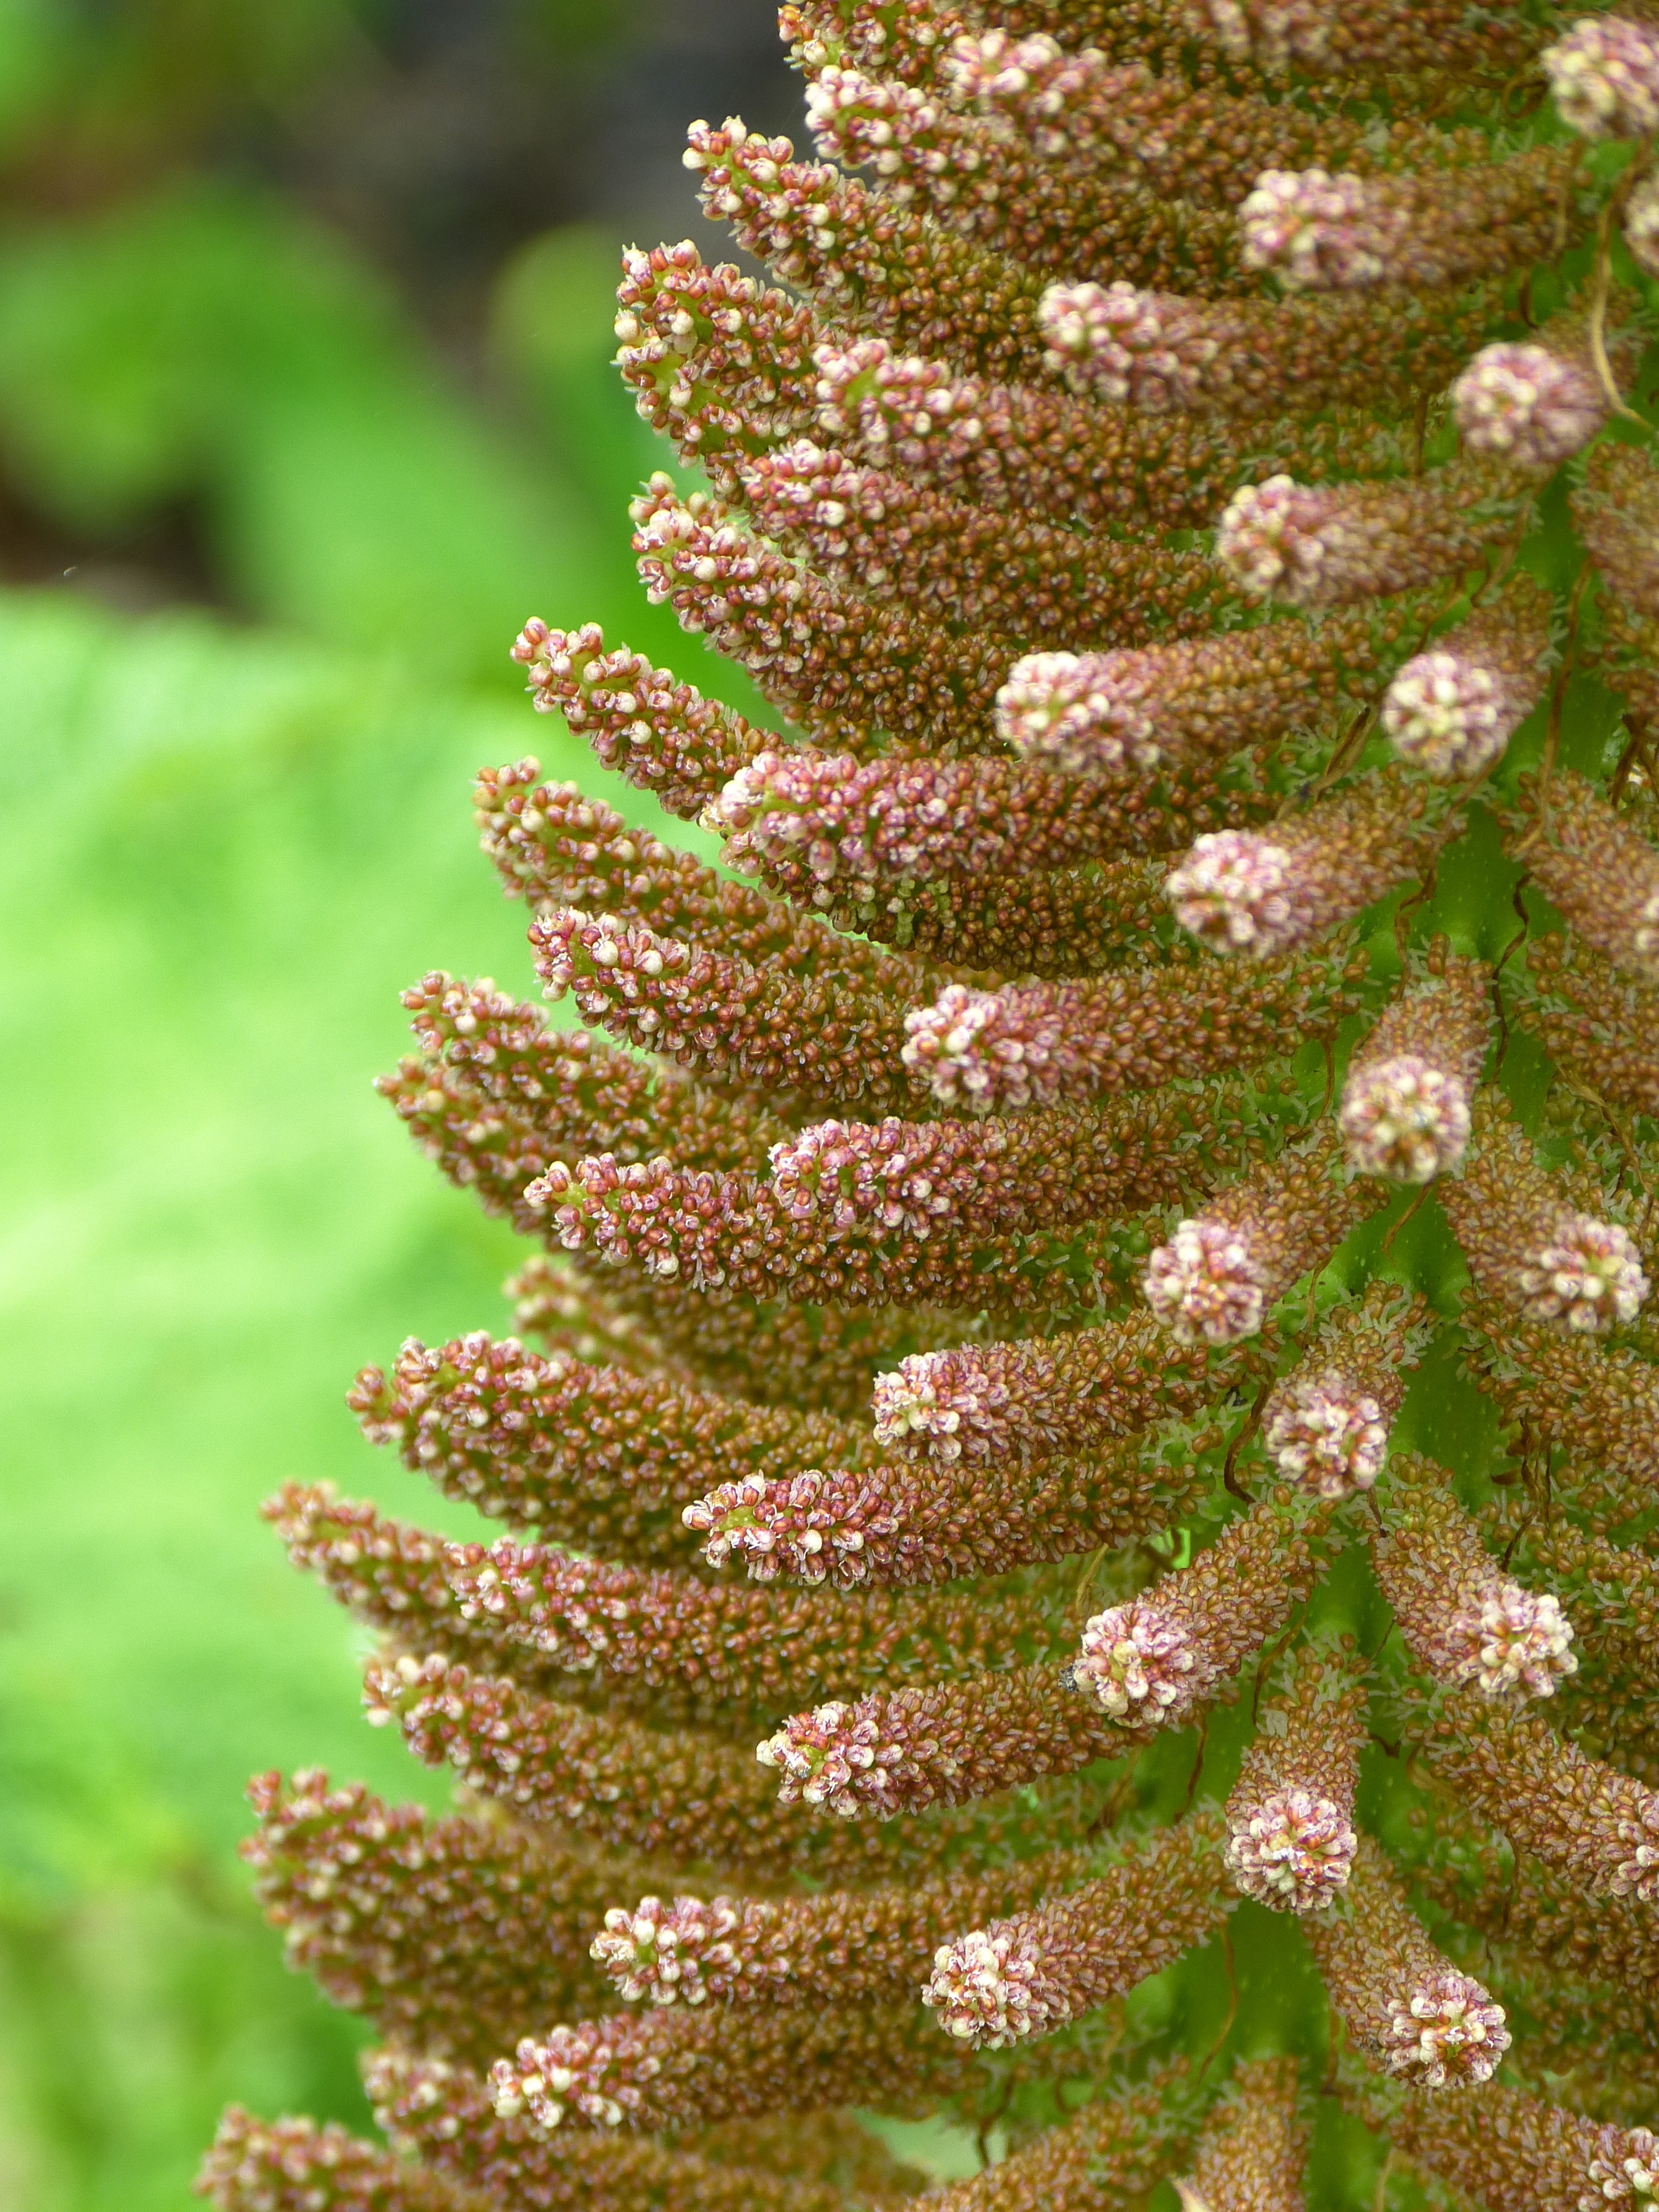
tree, branch, blossom, plant, leaf, flower, bloom, pollen, green, produce, evergreen, botany, fir, flora, christmas tree, coral, conifer, spruce, shrub, macro photography, ornamental plant, inflorescence, garden plant, tropical ornamental, woody plant, land plant, mammoth sheet, gunnera manicata, giant rhubarb